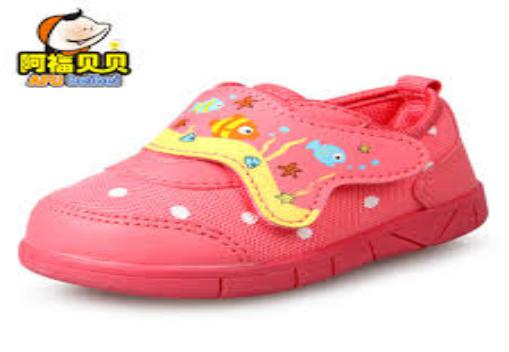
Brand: AFuBeiBei
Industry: Clothes